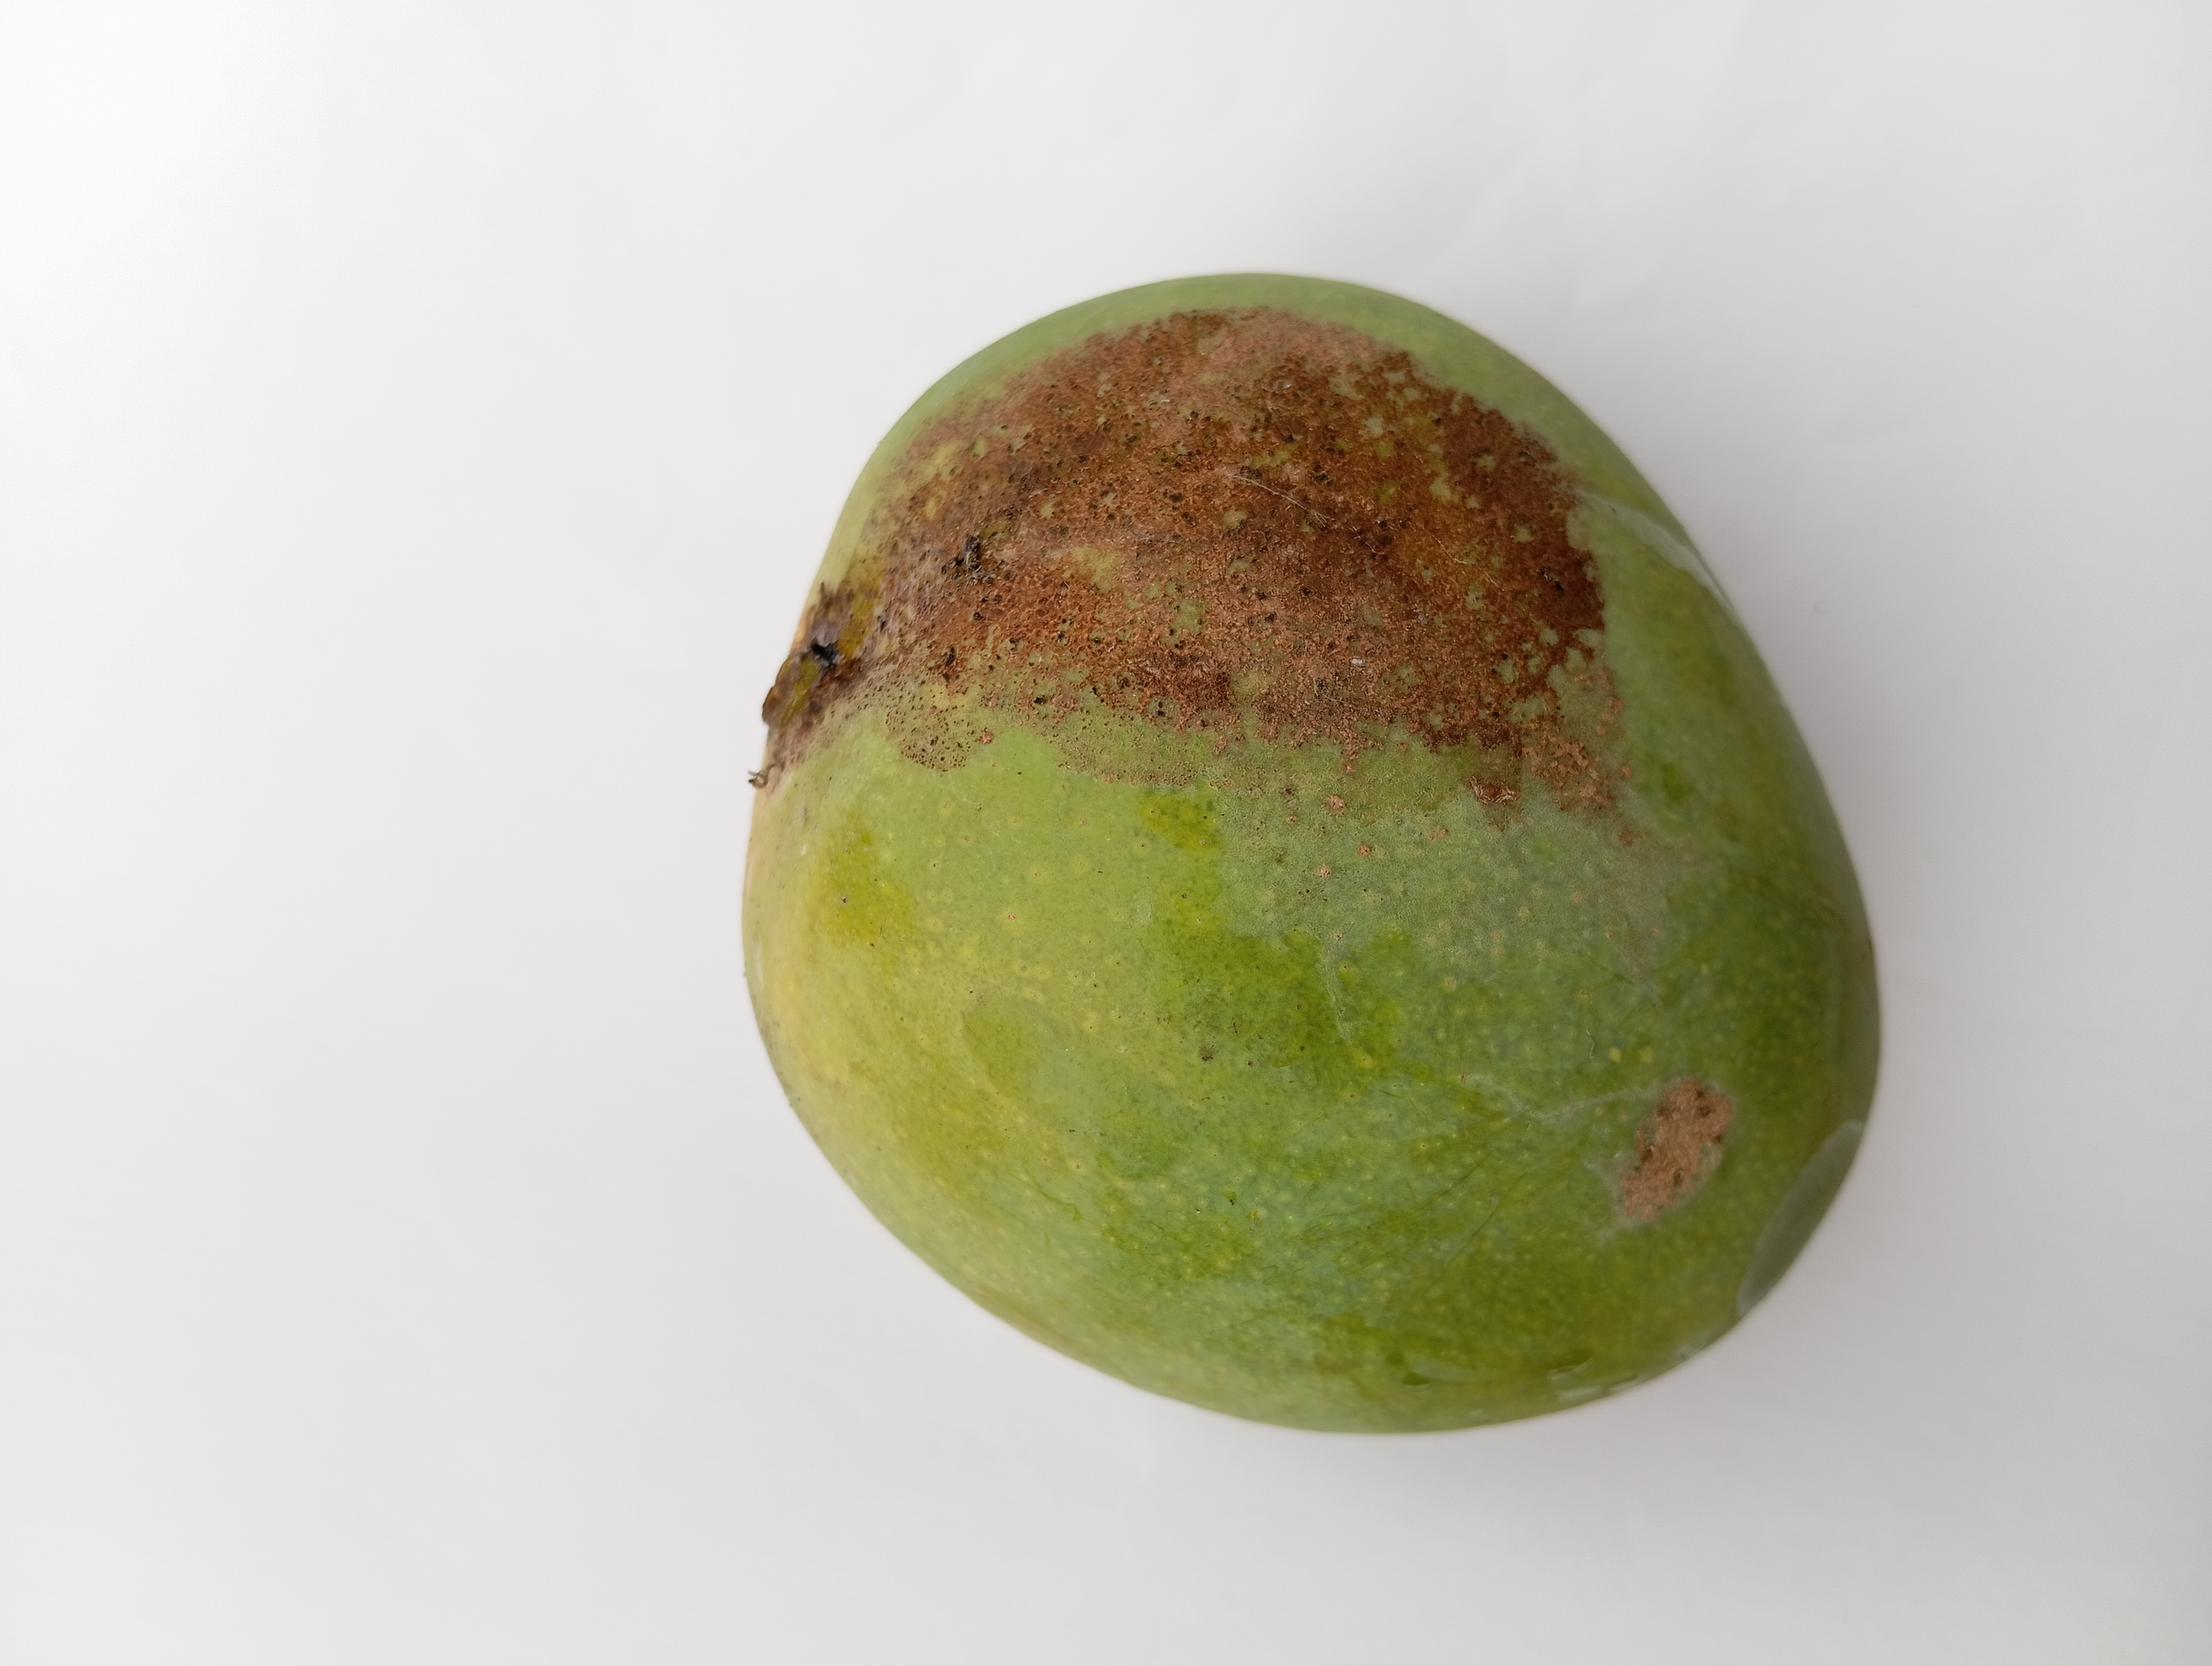
Mango variety: Himsagar